The Vietnamization of New Jersey

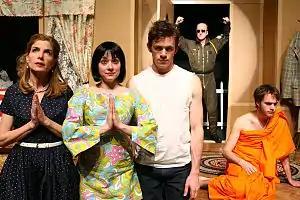
2007 Alchemy Theatre performance in New York City

The play was first performed on January 28, 1977, at the Yale Repertory Theatre in New Haven, Connecticut. This production was directed by Walt Jones, and featured Kate McGregor-Stewart as Ozzie Ann, Charles Levin as Harry/Larry, Richard Bey as David, and Ben Halley, Jr. as Hazel, with Stephen Rowe, Anne Louise Hoffmann and Jeremy Geidt.